Pricing

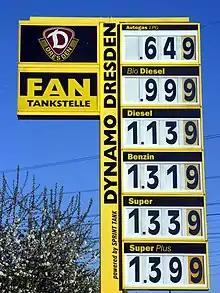
Extensive use of the terminal digit 'nine' suggests that psychological pricing is at play.

"Premium pricing" (also called prestige pricing) is the strategy of consistently pricing at, or near, the high end of the possible price range to help attract status-conscious consumers. The high pricing of a premium product is used to enhance and reinforce a product's luxury image. Examples of companies that partake in premium pricing in the marketplace include Rolex and Bentley. As well as brand, product attributes such as eco-labelling and provenance (e.g. 'certified organic' and 'product of Australia') may add value for consumers and attract premium pricing. A component of such premiums may reflect the increased cost of production. People will buy a premium-priced product because: